Pefki

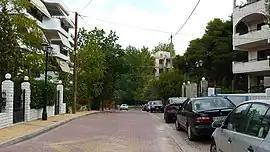

Pefki (meaning "pine", before 1959: Μαγκουφάνα "Magkoufana" ) is a town and a suburb in the northeastern part of the Athens agglomeration, Greece. Since the 2011 local government reform, it is part of the municipality Lykovrysi-Pefki, of which it is the seat and a municipal unit and is part of North Athens regional unit. According to the 2021 population census, Pefki has 21,293 residents.